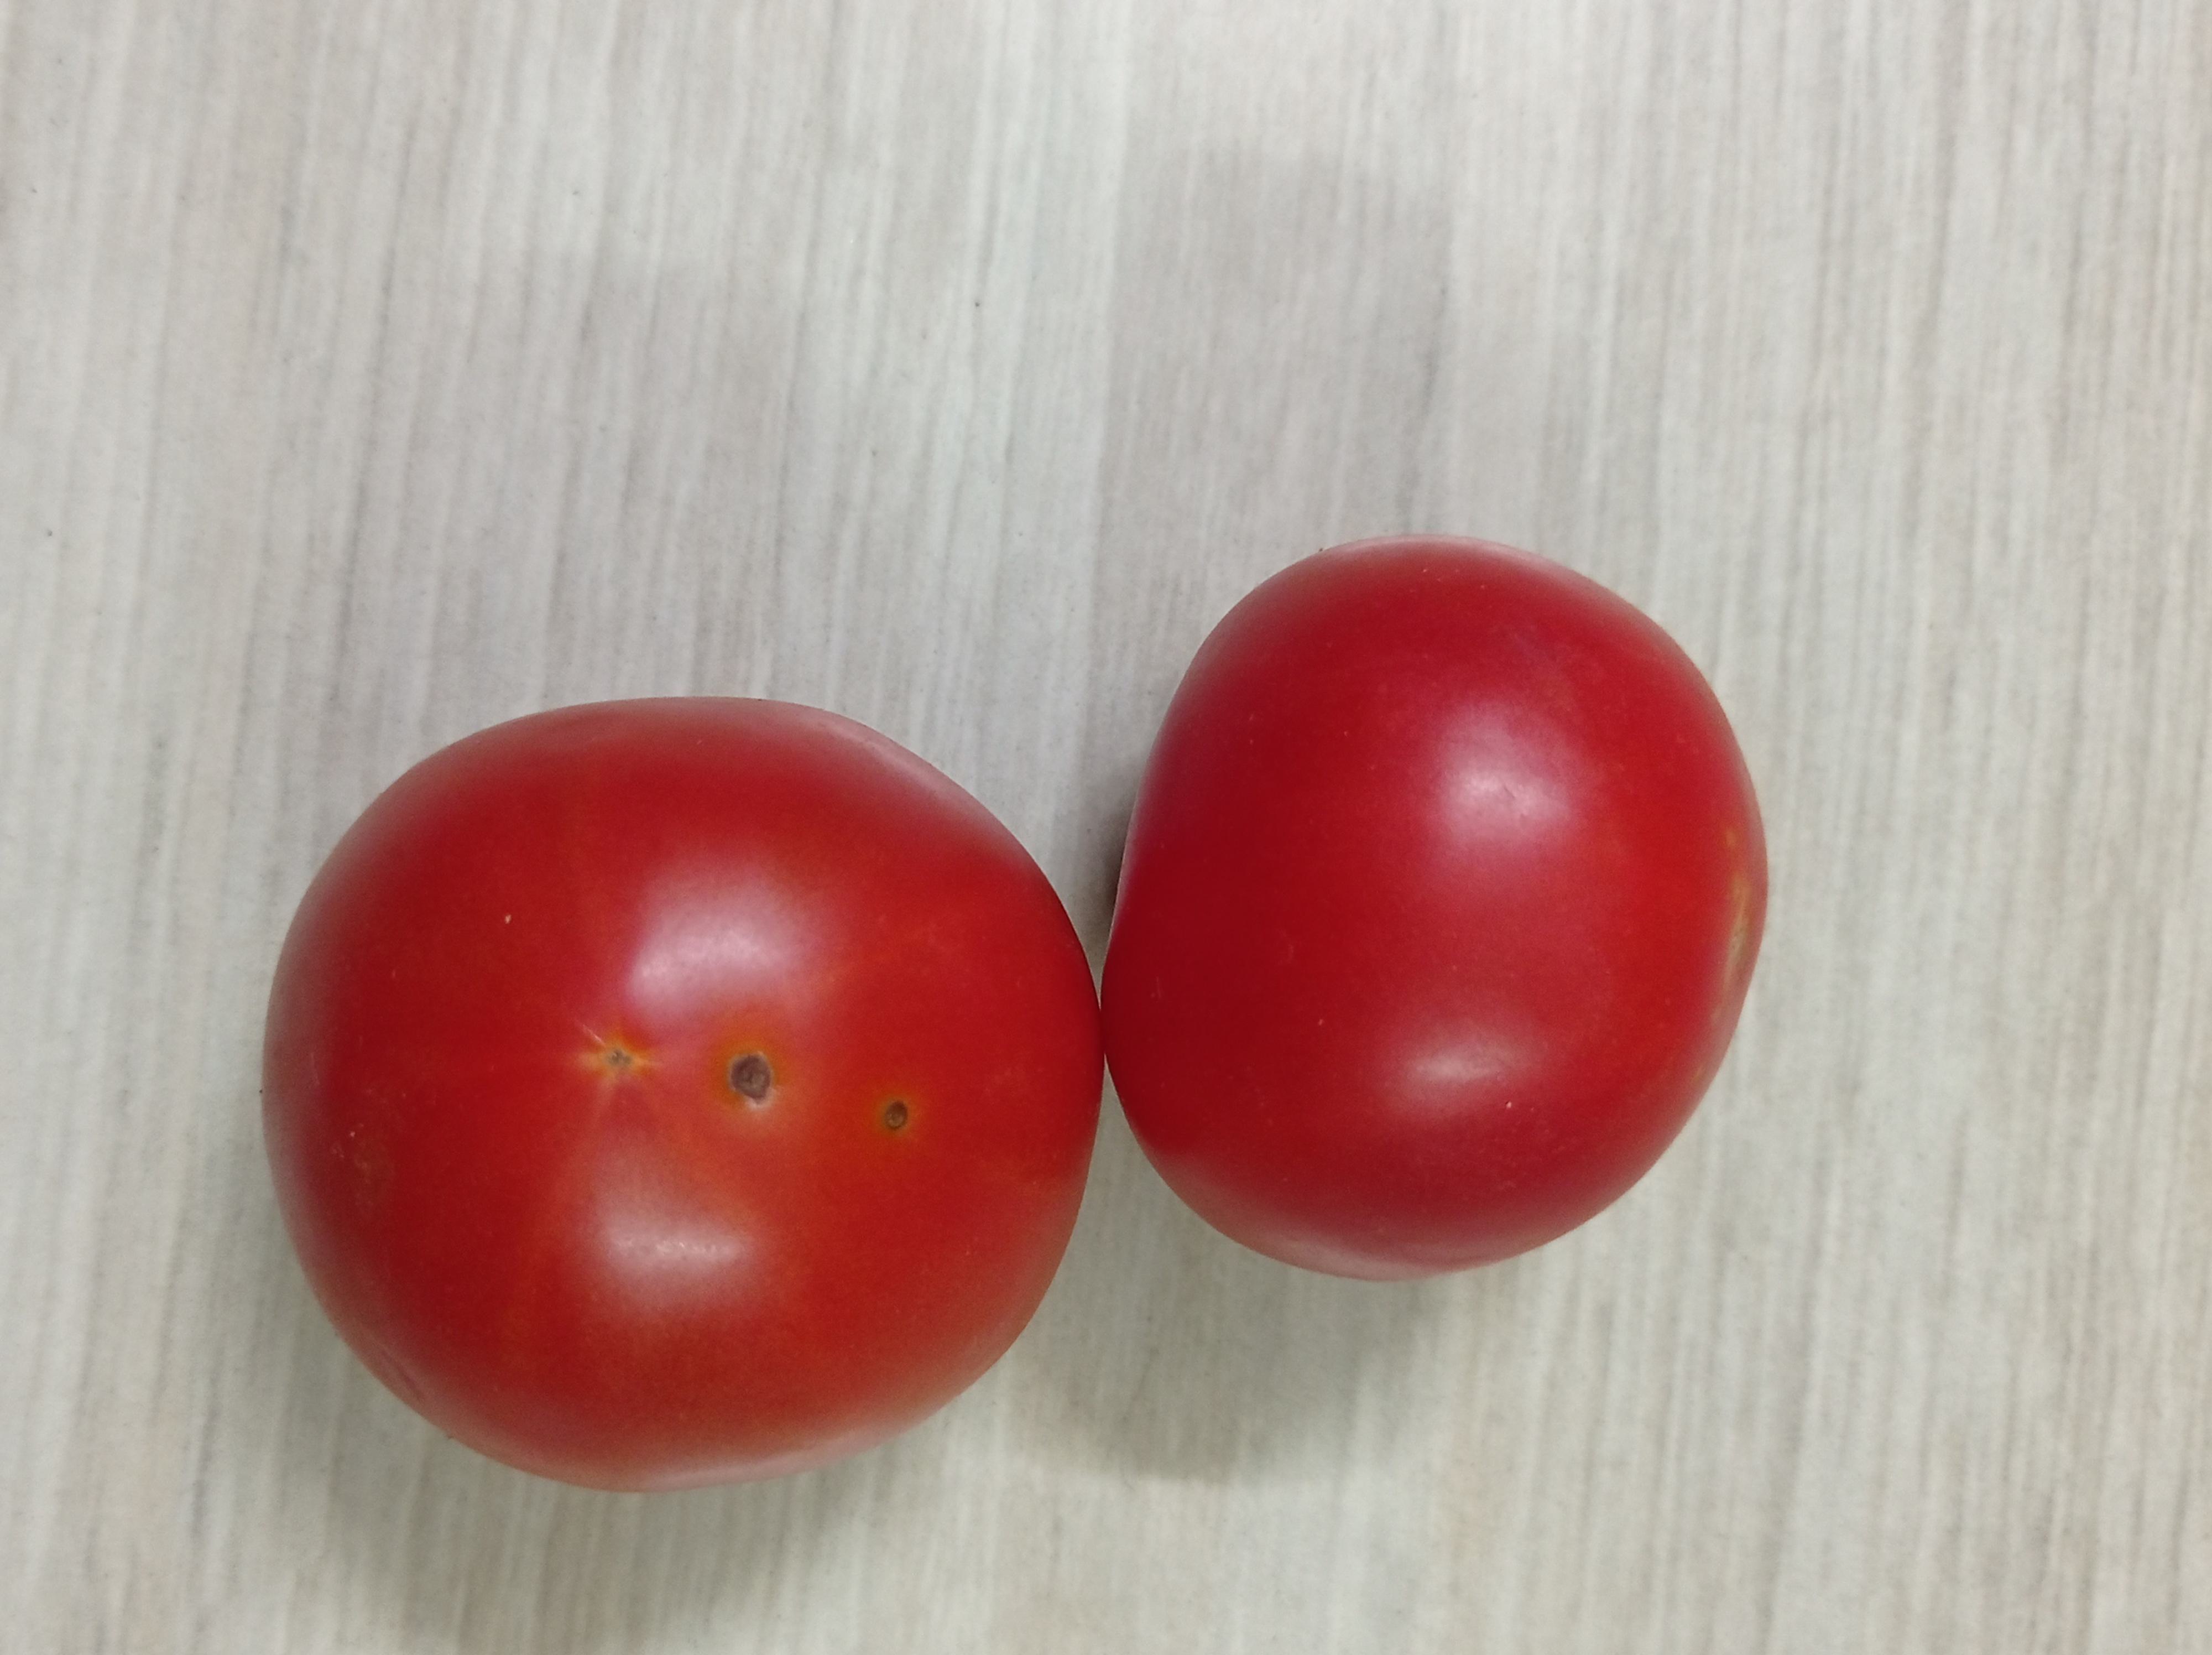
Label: Fresh